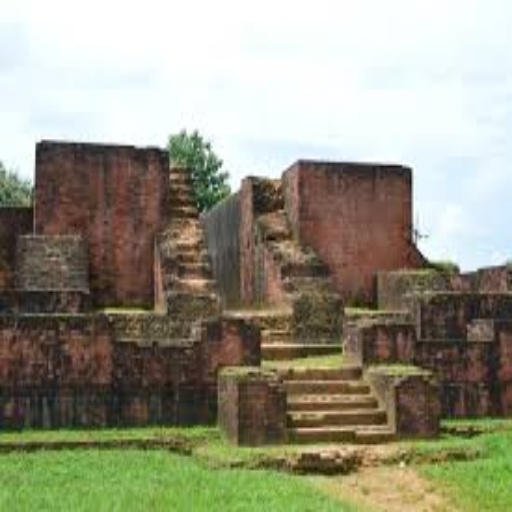
itakhola